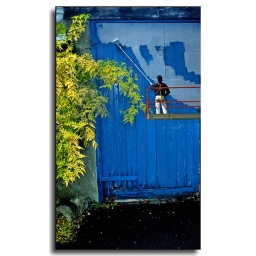
I saw another blue door today, so played around with another photograph to create this.